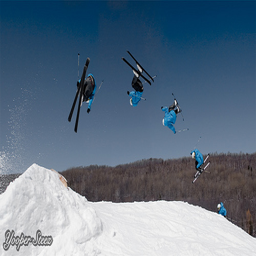
A man flying through the air while riding skis.
A skier doing a flip in the air on skis
multiple shots of a person doing a trick jump on a snowy hill
A time lapse shot of a skier going over a jump and doing a rollover
a skier is doing a flip above the snow